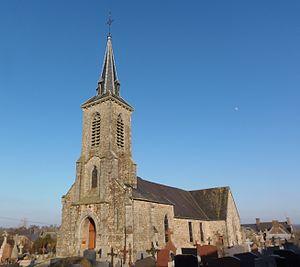
Chérencé-le-Héron (Normandie, France). L'église Notre-Dame.
Chérencé-le-Héron est une commune française, située dans le département de la Manche en région Normandie, peuplée de 409 habitants.